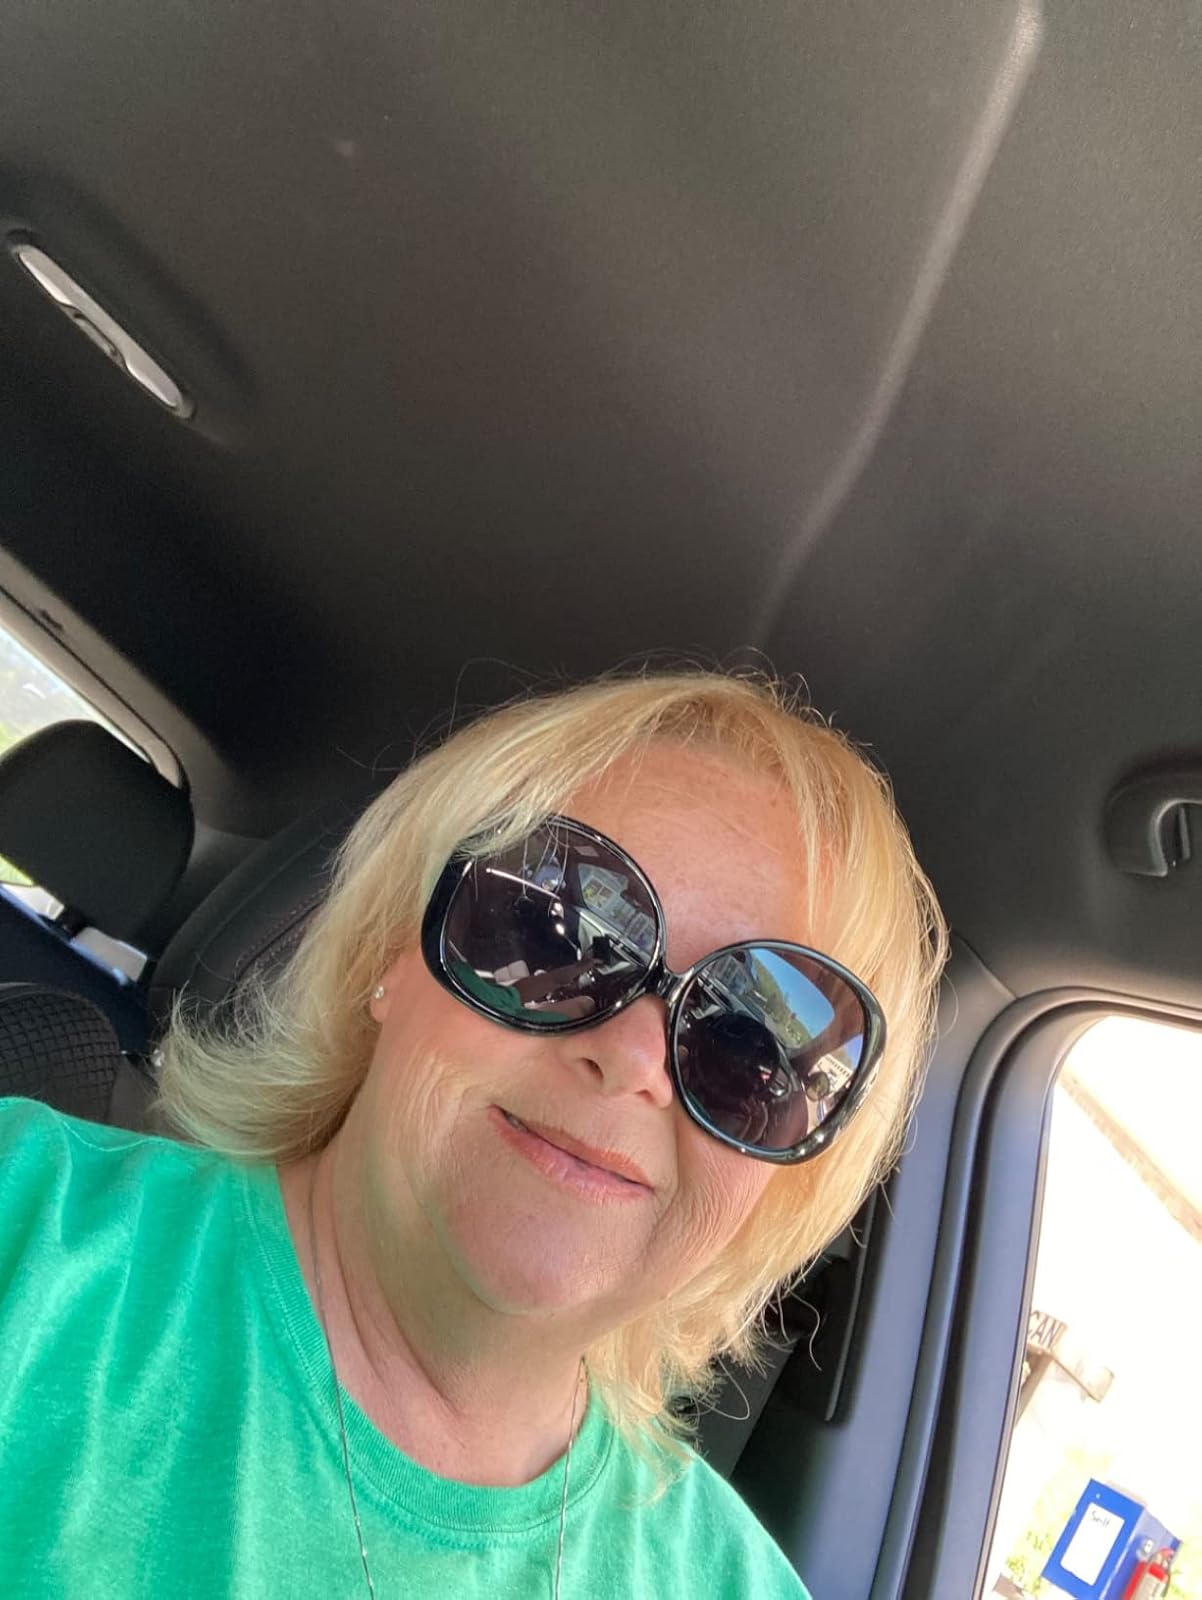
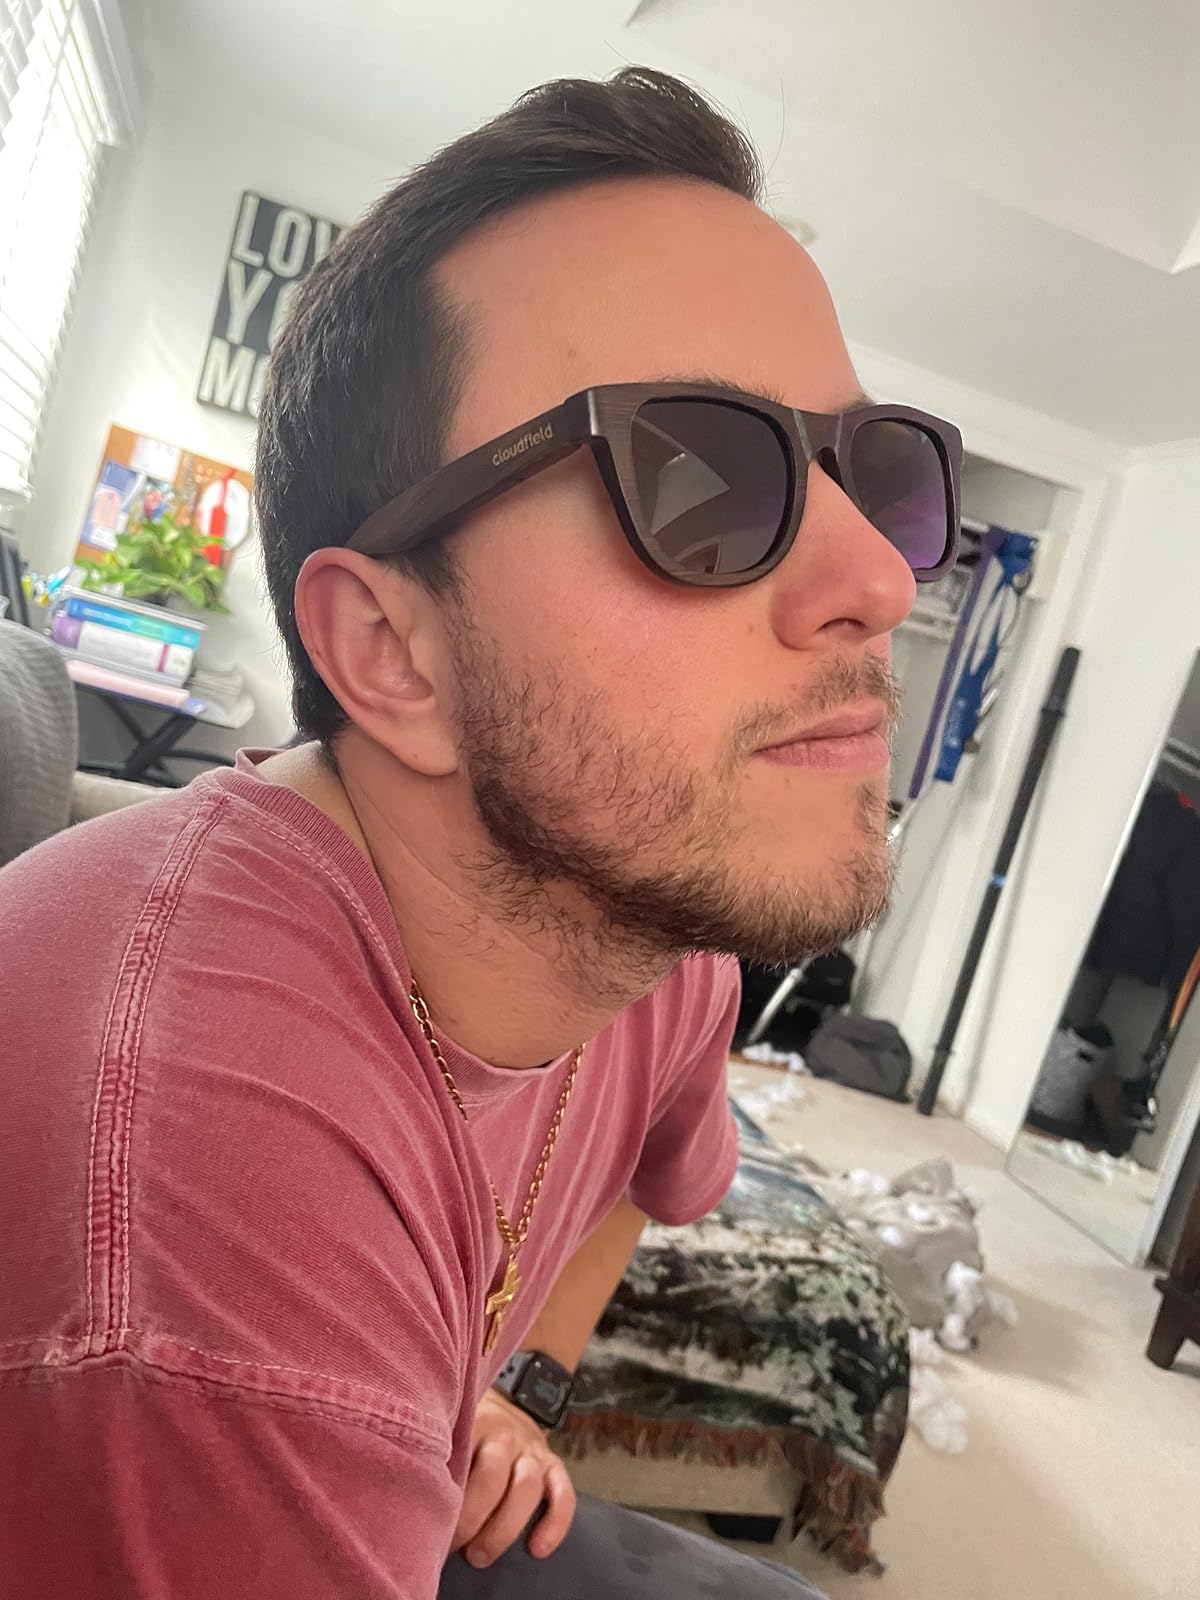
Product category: accessories_sunglasses
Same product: no